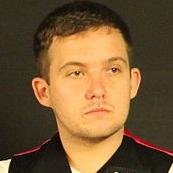
Age: 22